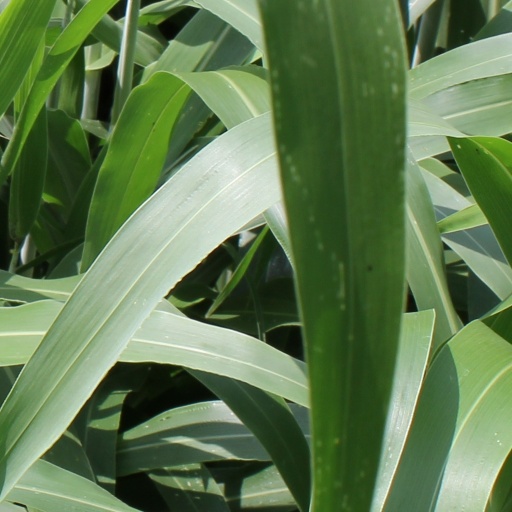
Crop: sorghum